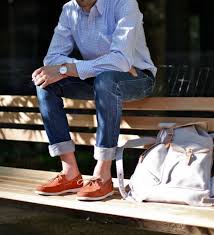
Label: Boat